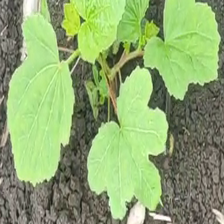
Weed species: Little_Mallow(Malva parviflora)